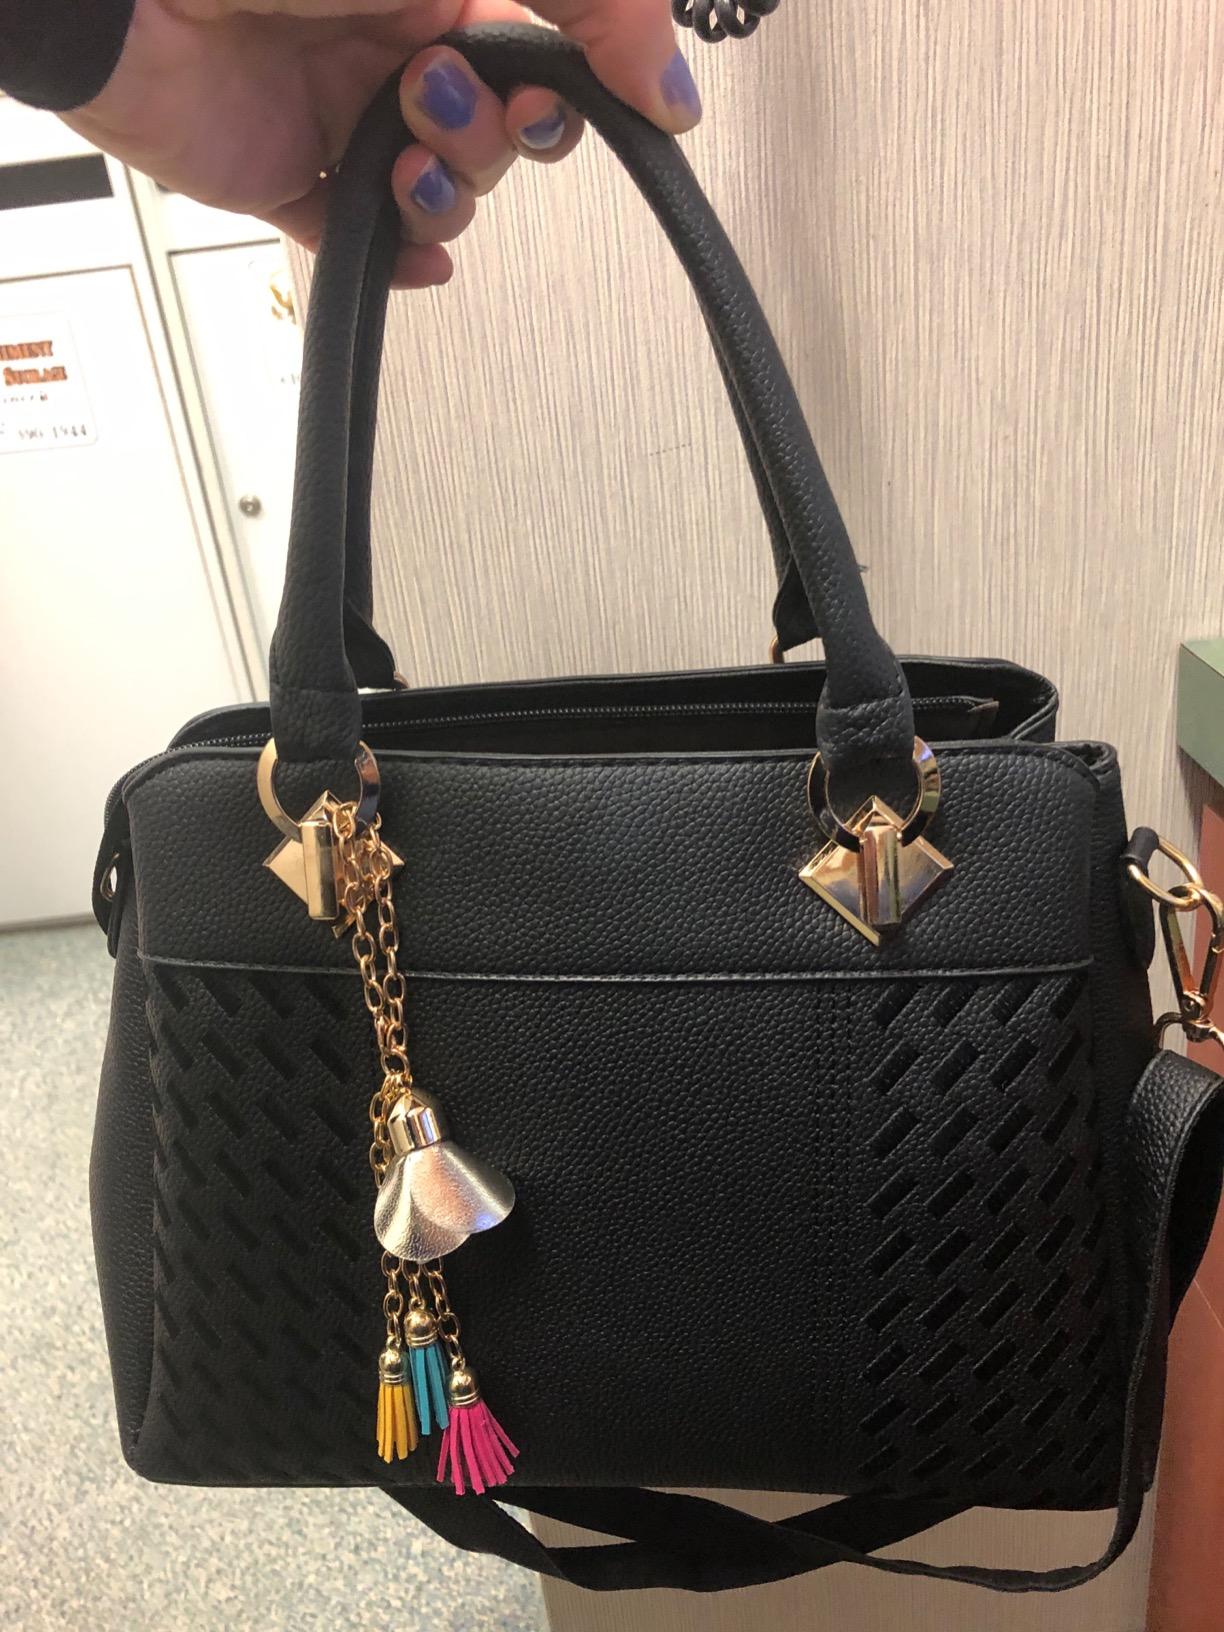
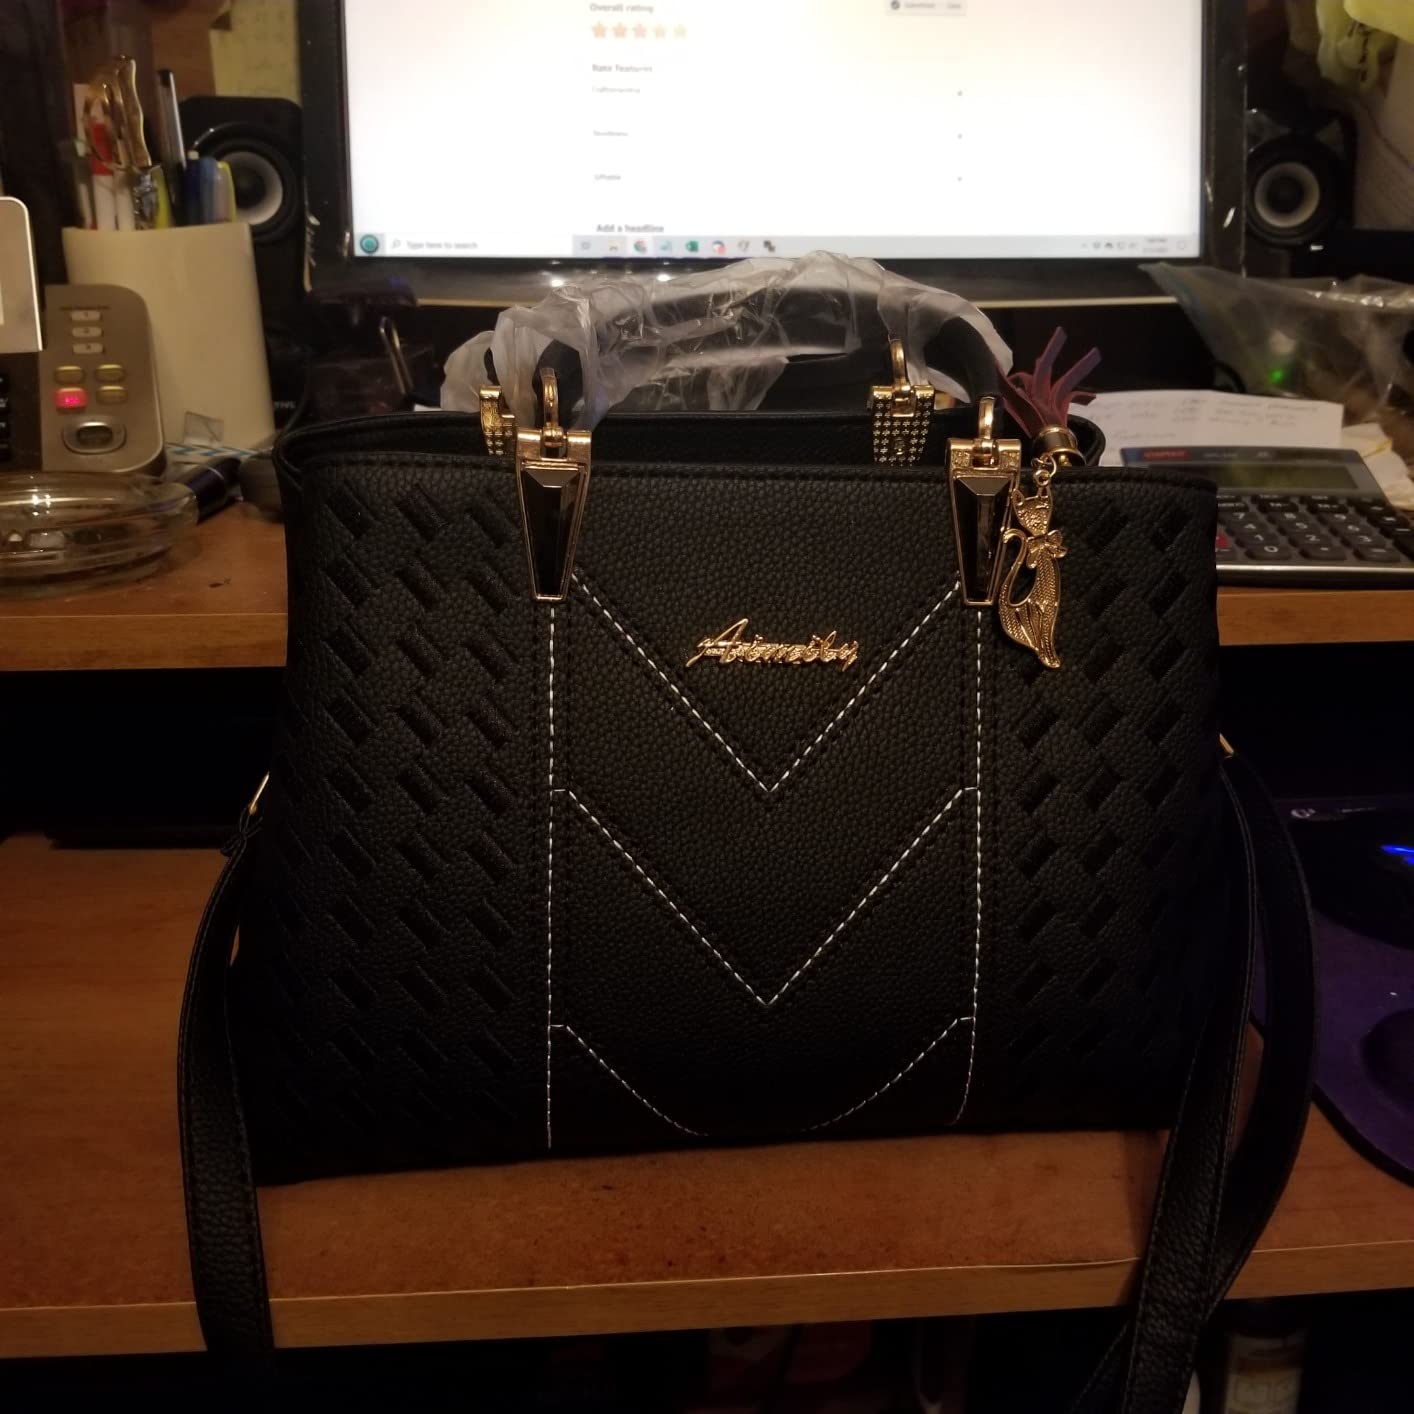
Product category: accessories_handbag
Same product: no